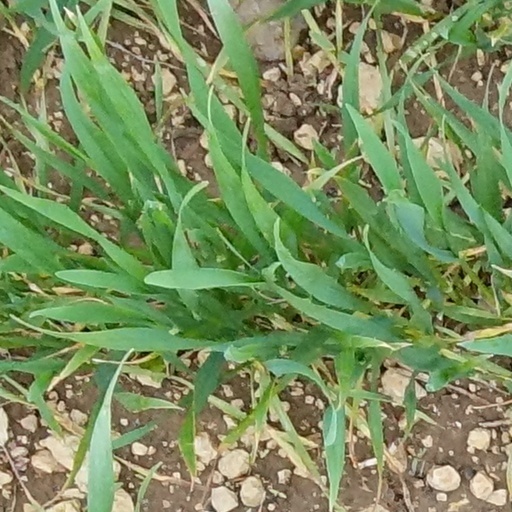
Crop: wheat